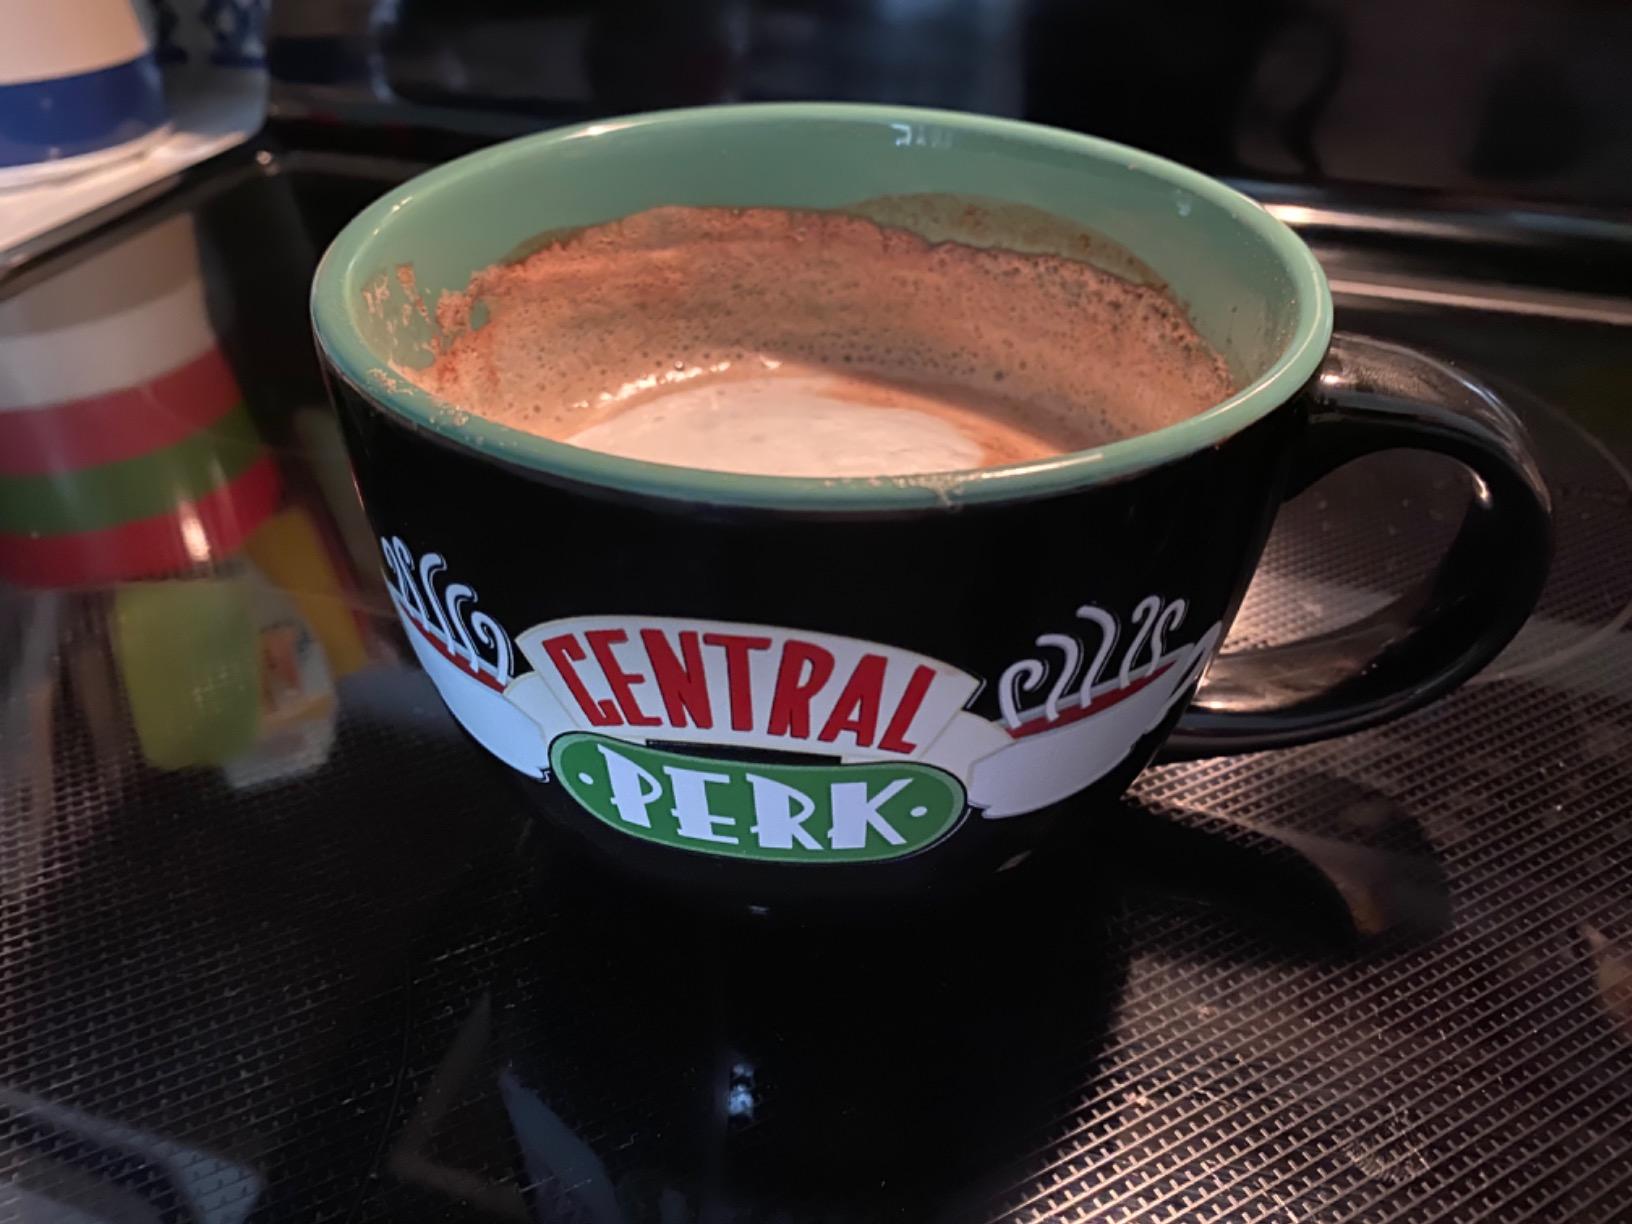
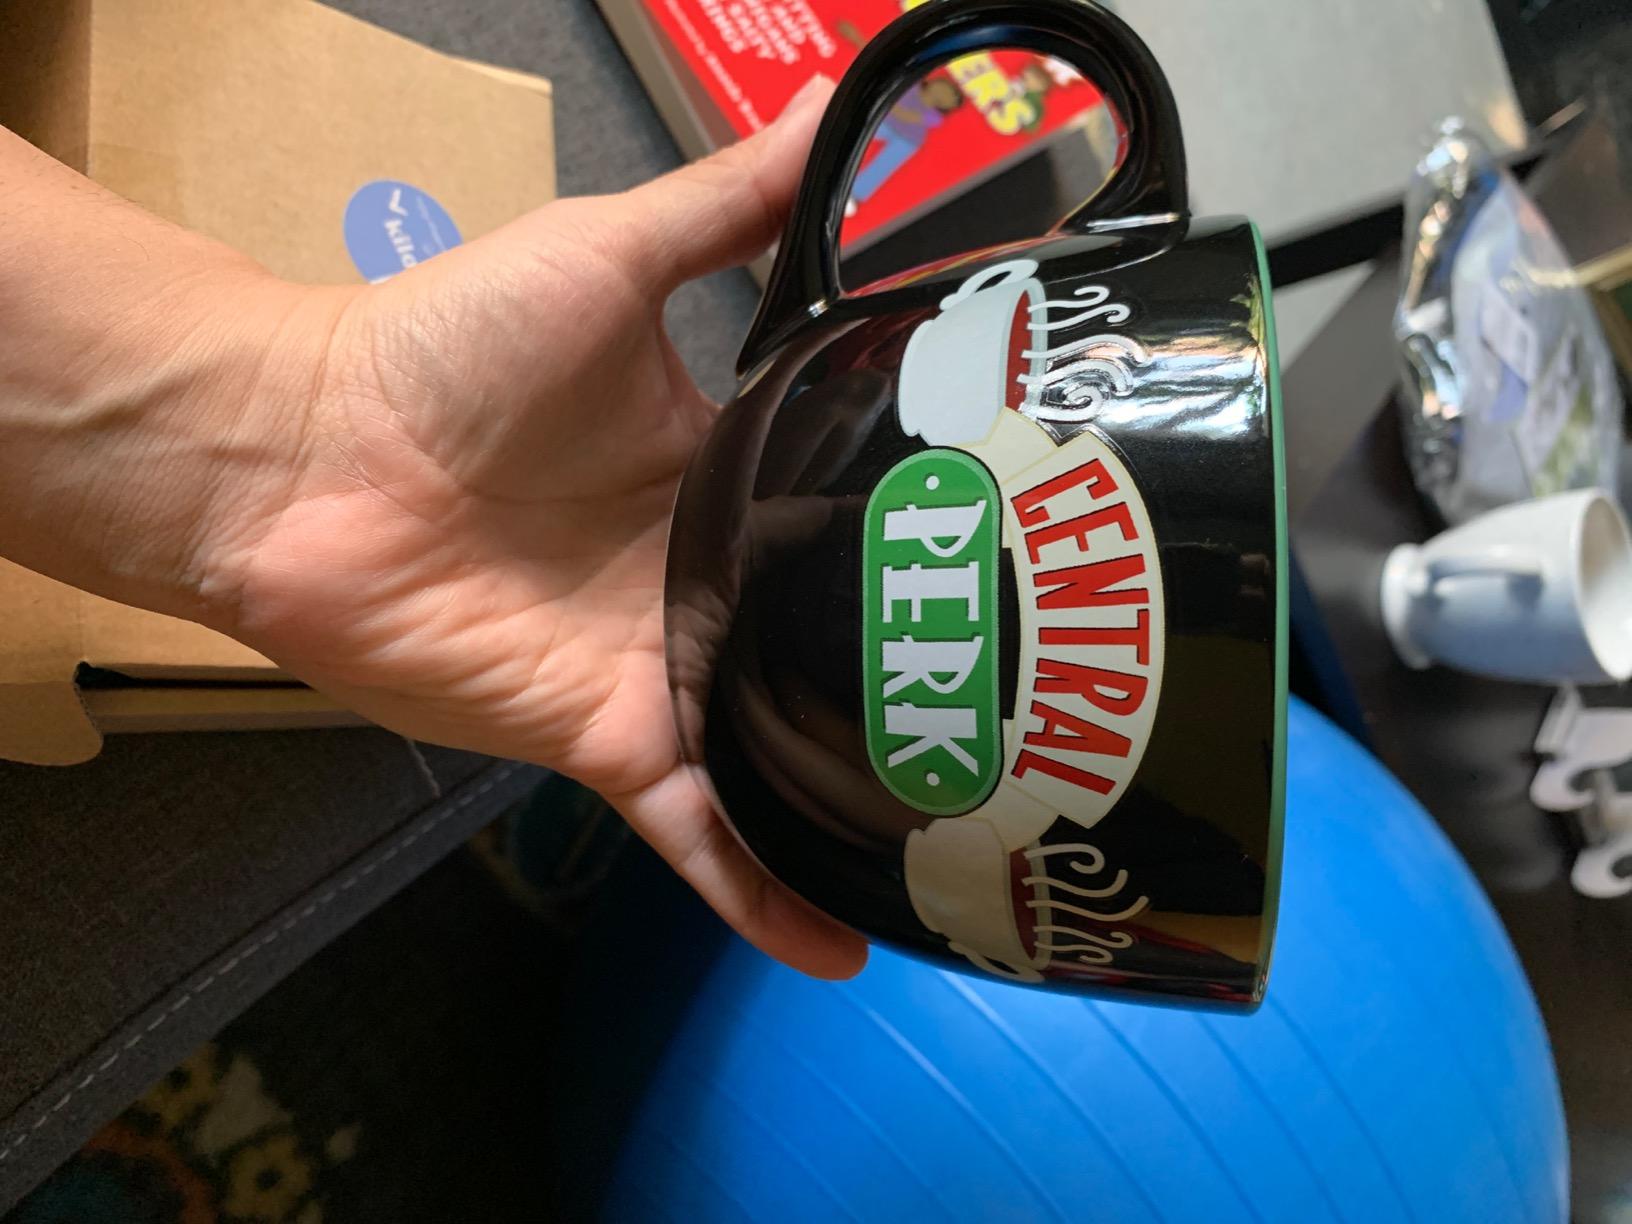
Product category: items_mug
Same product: yes